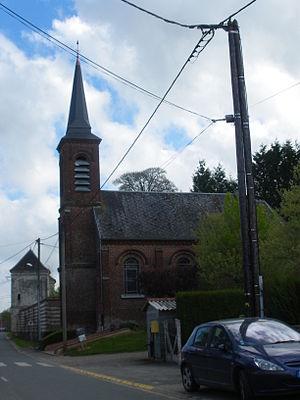
Vue de l'église Saint-Thomas-de-Cantorbéry de la commune de Couturelle.
Couturelle est une commune française située dans le département du Pas-de-Calais en région Hauts-de-France.